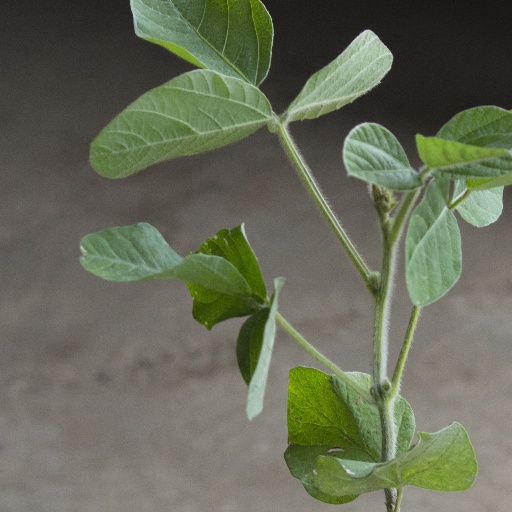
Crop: soybean